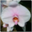
Label: orchid